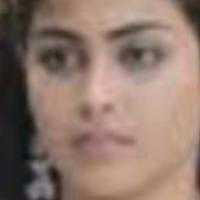
Age group: age 21-30